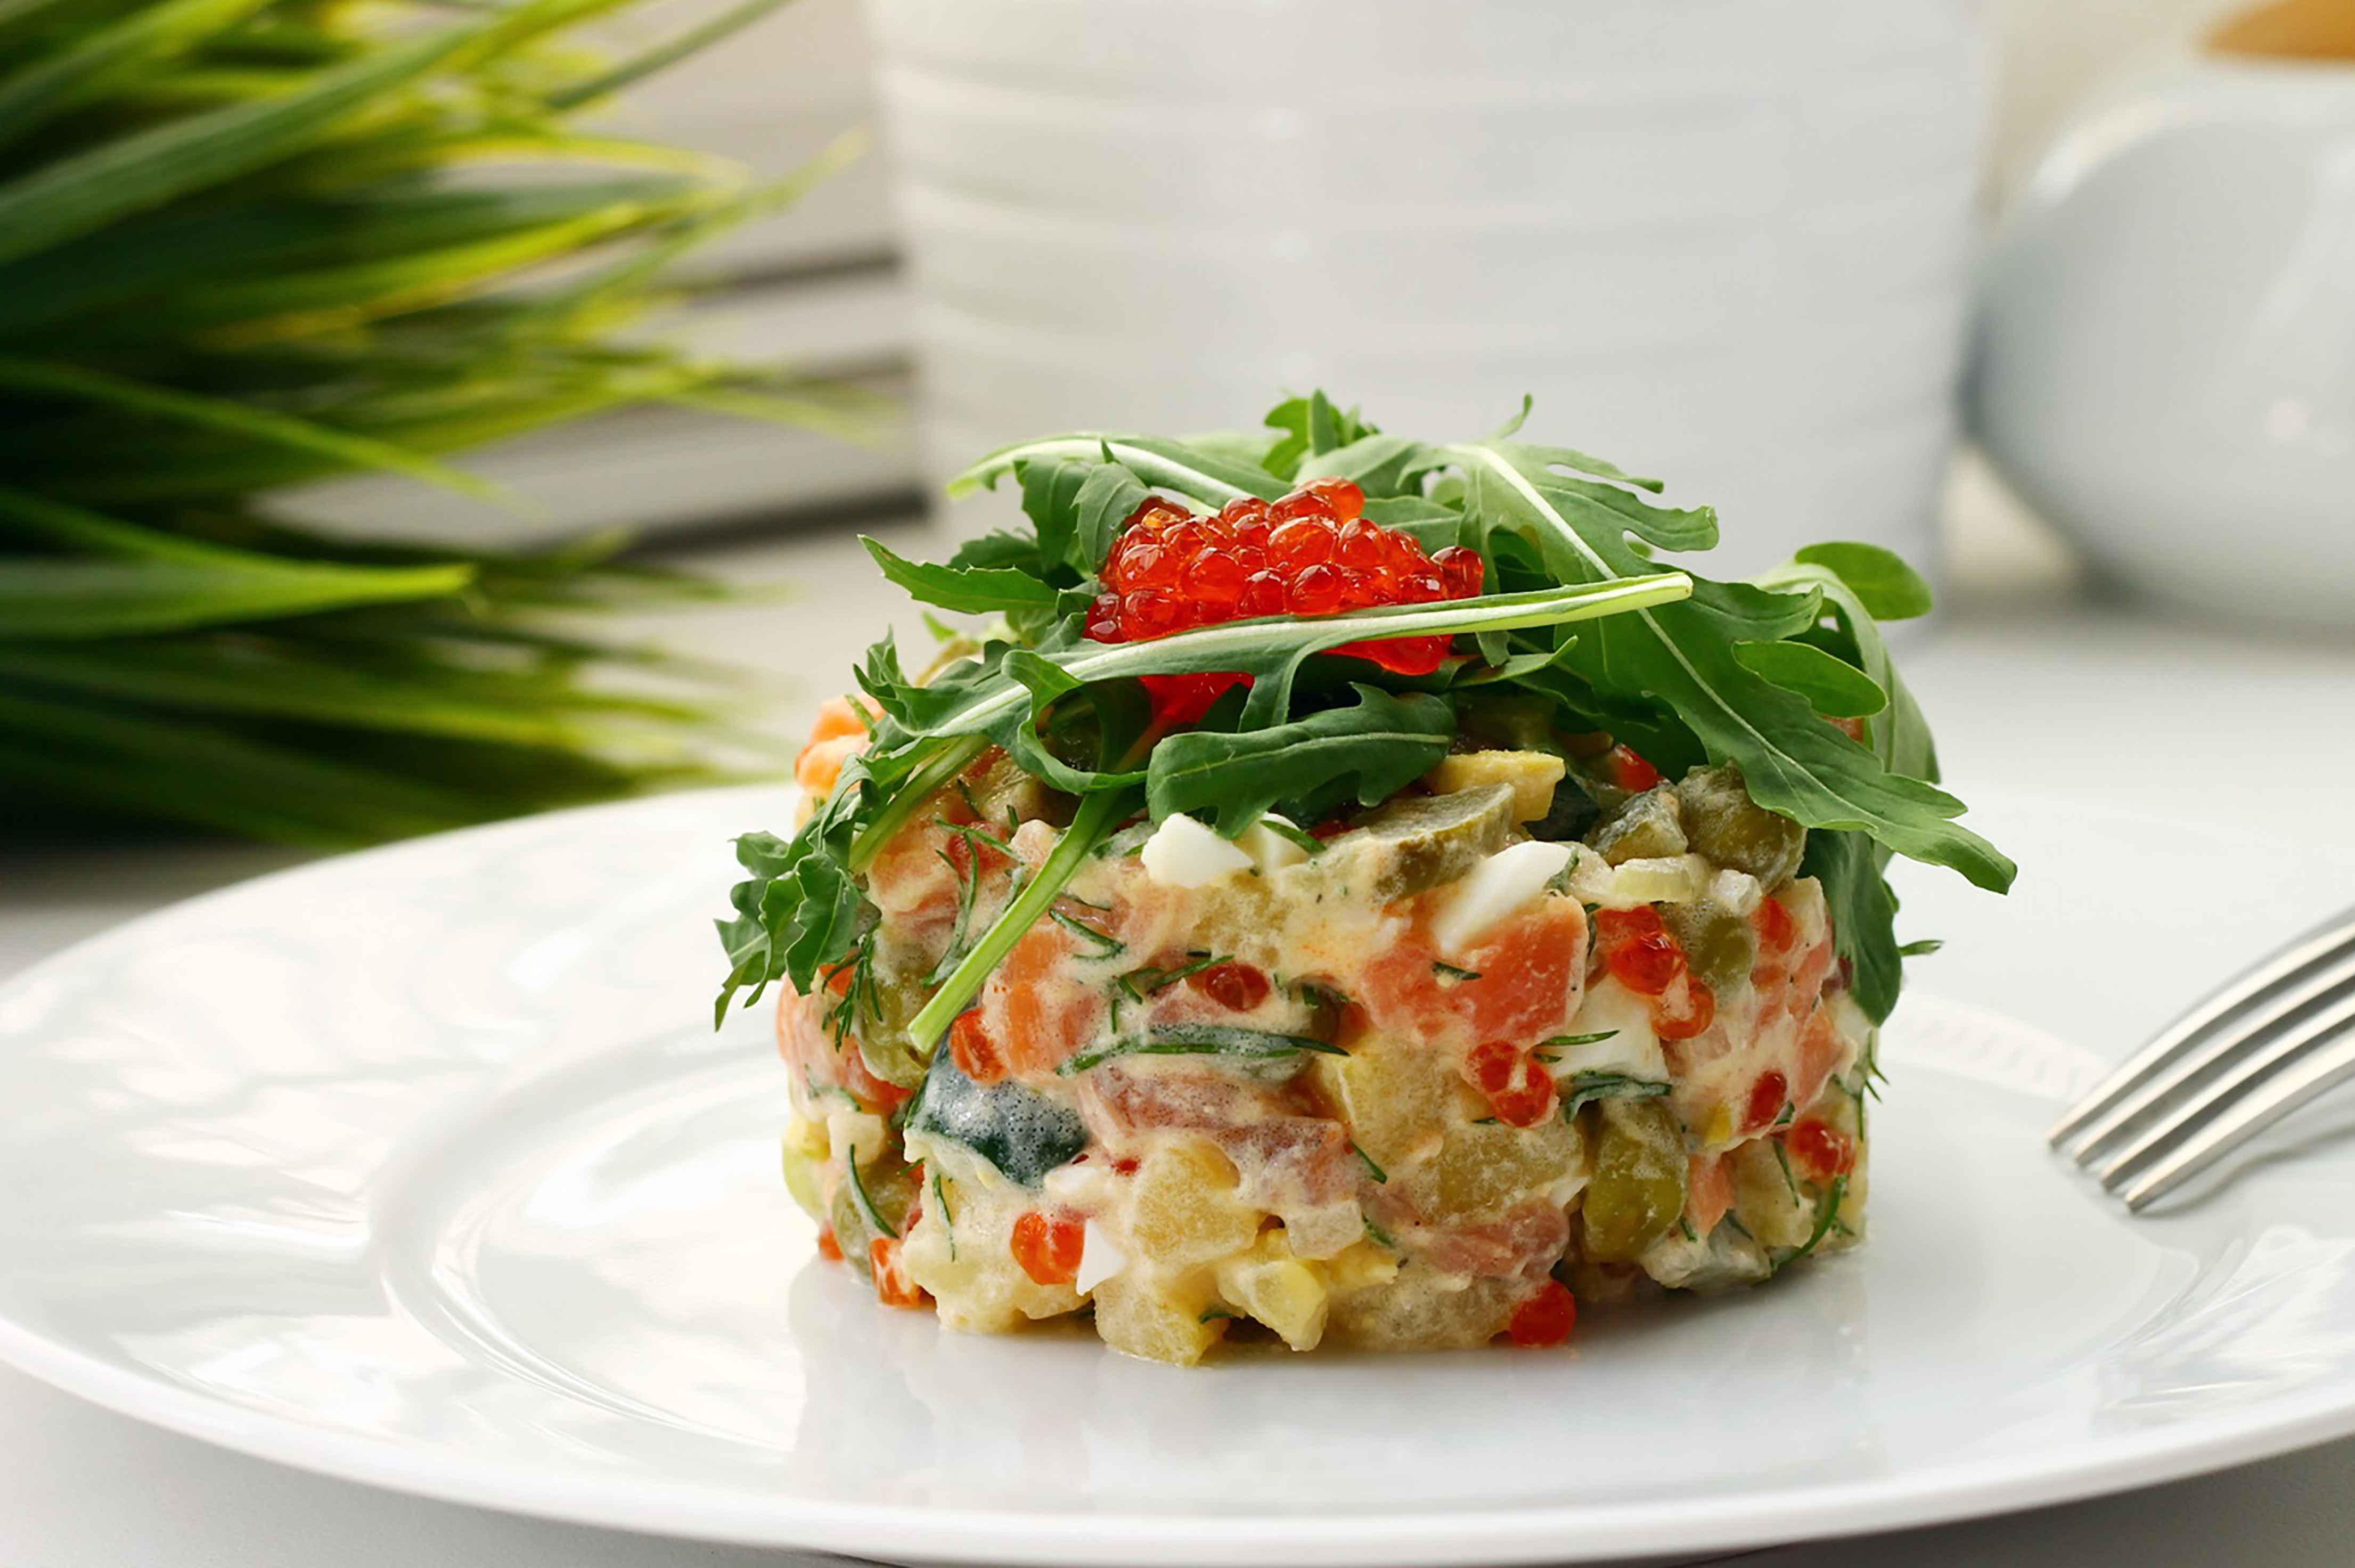
olivier, salad, dish, food, cuisine, ingredient, produce, recipe, Olivier salad, garnish, brunch, vegan nutrition, breakfast, tuna salad, Stamppot, tartare